Vicky Ki Taxi

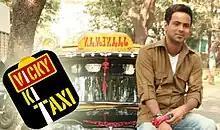

Vicky Ki Taxi is a TV show that aired on the Indian channel Real TV and it premiered on 6 March 2009. The story revolves around Vicky and his taxi 'Jaaneman’. The show was written by Vipul K Rawal.